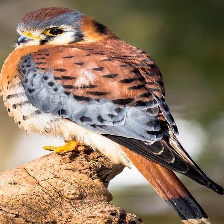
Species: AMERICAN KESTREL
Scientific name: FALCO SPARVERIUS